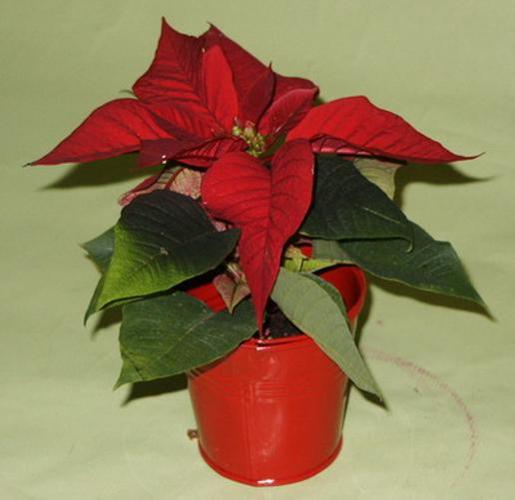
Label: poinsettia